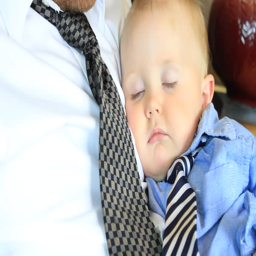
a little baby boy with a dress shirt and tie sleeping on his father